Majida Issa

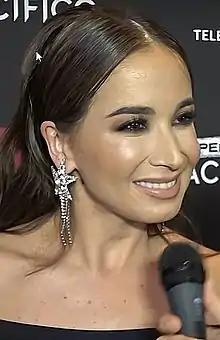
Issa in 2020

Majida Margarita Issa Bellotto (born June 27, 1981) is a Colombian actress, best known for her role as Yésica Beltrán "La Diabla") in Telemundo's telenovela "Sin senos sí hay paraíso" (2016–2018).